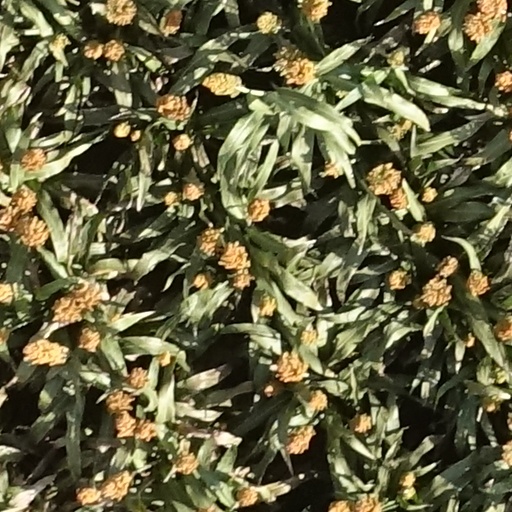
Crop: sorghum